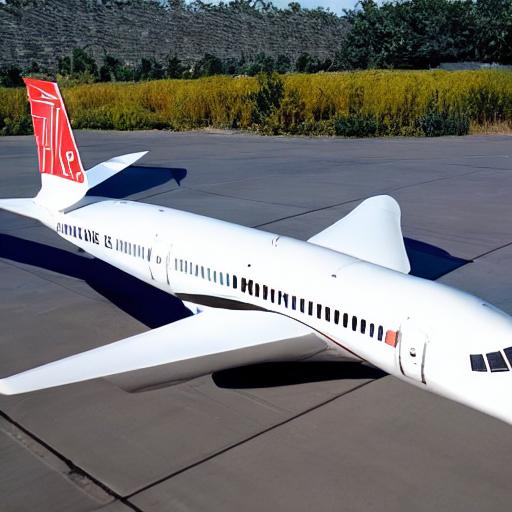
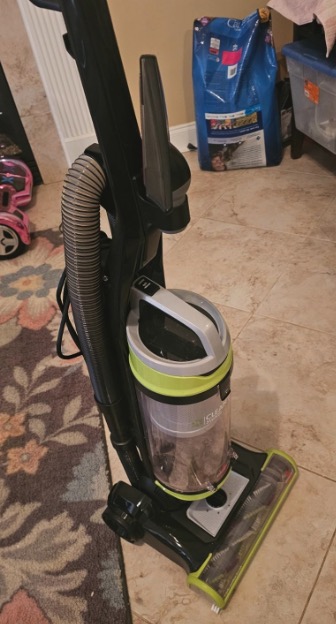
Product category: items_vacuum
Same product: no